Dano–Hanseatic War (1426–1435)

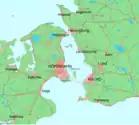
The Oresund

Eric quickly turned on the Hanseatic League following this debacle. He formed alliances with the Kingdom of Poland, accepted Dutch and English merchants into Kalmar ports, and began harassing Hanseatic merchants. Even more alarming to the Hanseatic League was the introduction of the Sound Dues, a tax levied on all ships passing through the Oresund. This was in direct violation of the Treaty of Stralsund, and shortly after, the Wendish cities, led by Lübeck, declared war on the Kalmar Union.